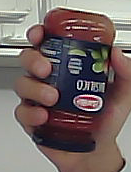
Product: barilla_pomodoro